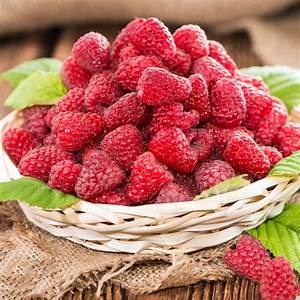
Label: raspberry